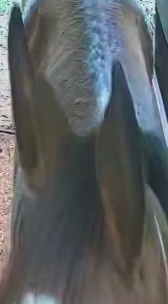
Face region: ears (position_of_ears)
Pain indicator: not_present